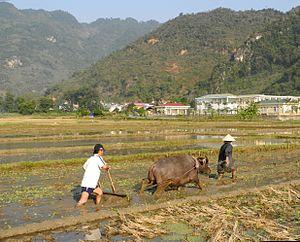
Si ces dernières années, le Viêt Nam a connu tout comme de nombreux pays du Sud, une urbanisation soutenue, symptomatique d’un rapide développement économique, il n’en reste pas moins un pays profondément rural, marqué par le poids historique de son agriculture, qui contribue aujourd’hui encore à hauteur de 50 % de son PIB et soutient les trois quarts de sa consommation intérieure.